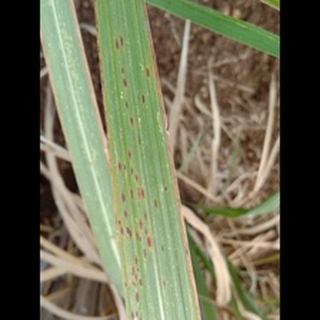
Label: sugarcane_rust